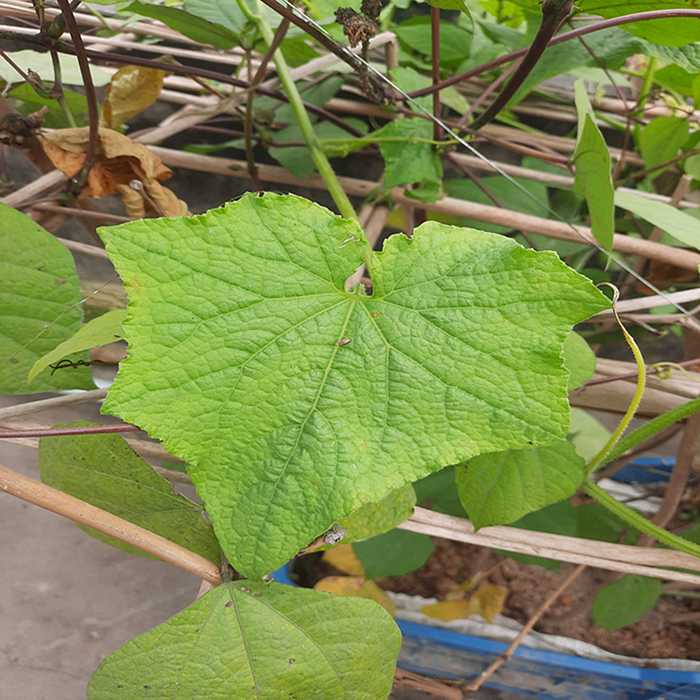
Plant: Cucumber
Label: Fresh leaf